Fljótshlíð

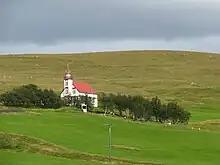
A church at Hlíðarendi in Fljótshlíð

Fljótshlíð is a rural area in the municipality of Rangárþing eystra in Southern Region, Iceland. Before the formation of Rangárþing eystra in 2002, Fljótshlíð was its own municipality called Fljótshlíðarhreppur. "Fljót" (genitive case: "fljóts") means "river", and "hlíð" means "slope".